Survival Quest

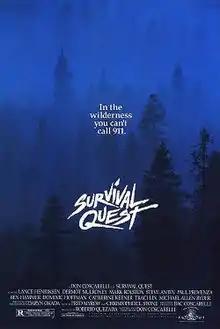
Film poster

Survival Quest is a 1989 survival film starring Lance Henriksen, Catherine Keener and Dermot Mulroney. It was written and directed by Don Coscarelli, and distributed by MGM/United Artists.